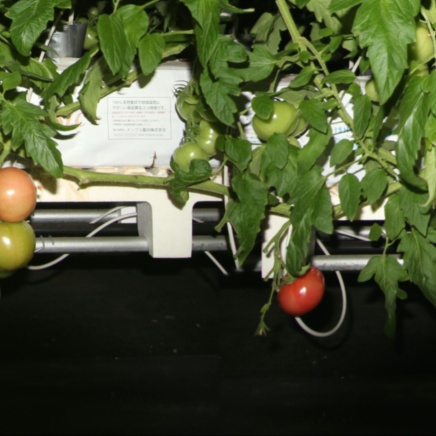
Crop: tomato